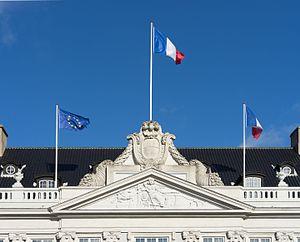
Fronton de l'ambassade de France à Copenhague, Danemark.